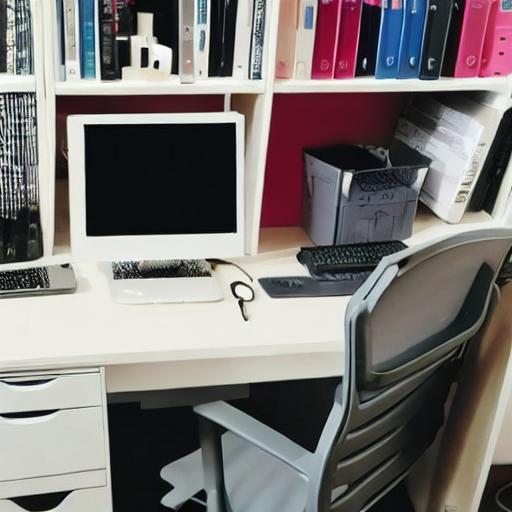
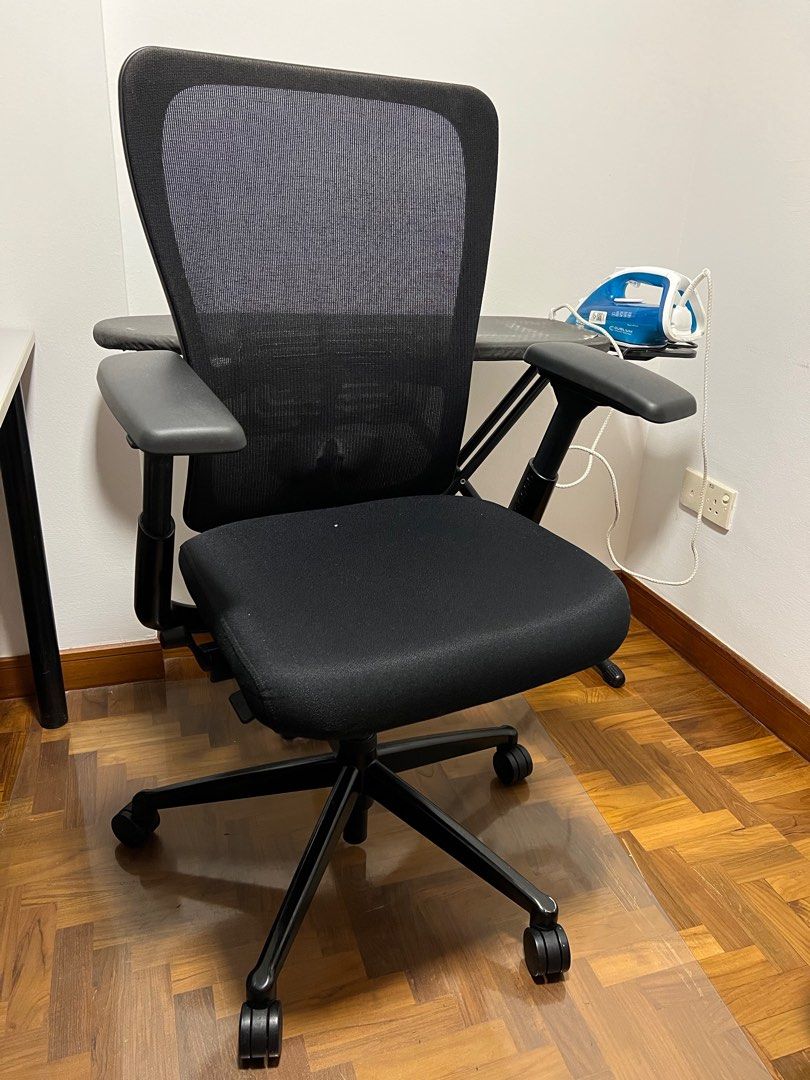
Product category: items_chair
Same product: no